Boy (2010 film)

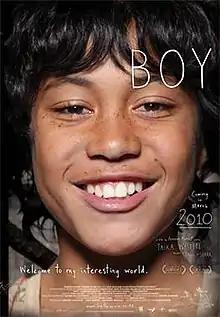
New Zealand theatrical release poster

Boy is a 2010 New Zealand comedy-drama film, written and directed by Taika Waititi. The film stars James Rolleston, Te Aho Aho Eketone-Whitu, and Waititi. It is produced by Cliff Curtis, Ainsley Gardiner and Emanuel Michael and financed by the New Zealand Film Commission. Taika Waititi recognised the self-reflective aspect of "Boy," claiming that he was "playing my dad" as well as the claim that "Boy" is a "mirror of me", bringing a particularly personal feel to the film in relation to its director. In New Zealand, the film eclipsed previous records for a first week's box office takings for local production. "Boy" went on to become the highest-grossing New Zealand film at the local box office. The soundtrack to "Boy" features New Zealand artists such as The Phoenix Foundation, who previously provided music for Waititi's film "Eagle vs Shark".